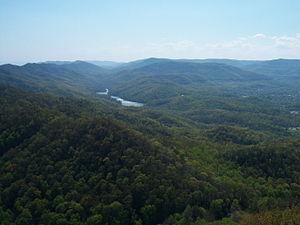
Les America the Beautiful Quarters sont une série de pièces d'un quart de dollar américain émise par l'United States Mint de 2010 à 2021 avec une possibilité d'extension jusqu'en 2033 pour faire connaître les différents parcs naturels des États-Unis. Ces pièces sont émises au rythme de cinq par an, par ordre de création des parcs retenus. La série actuelle comporte 56 pièces, une par État ou territoire et une pour le District de Columbia.
Le Cumberland Gap National Historical Park est parc historique national américain protégeant le Cumberland Gap, à la frontière du Kentucky, du Tennessee et de la Virginie. Créé le 11 juin 1940, il est géré par le National Park Service.